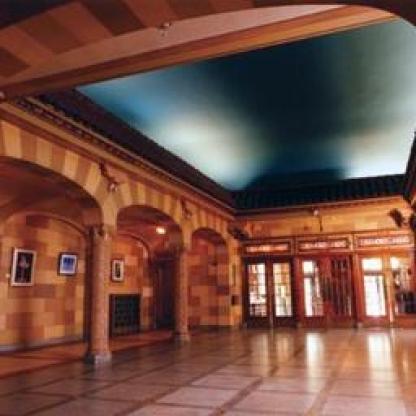
Scene: Indoor